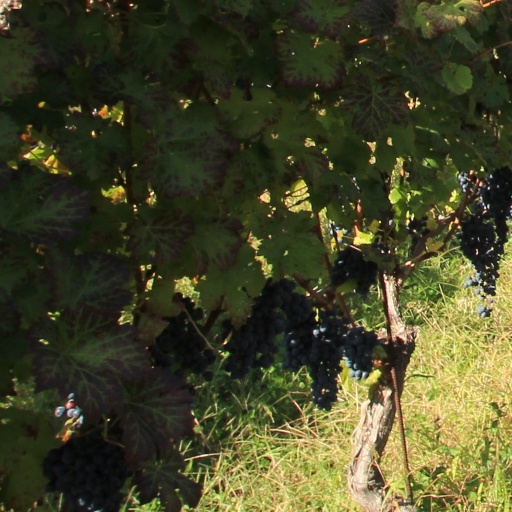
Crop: grape